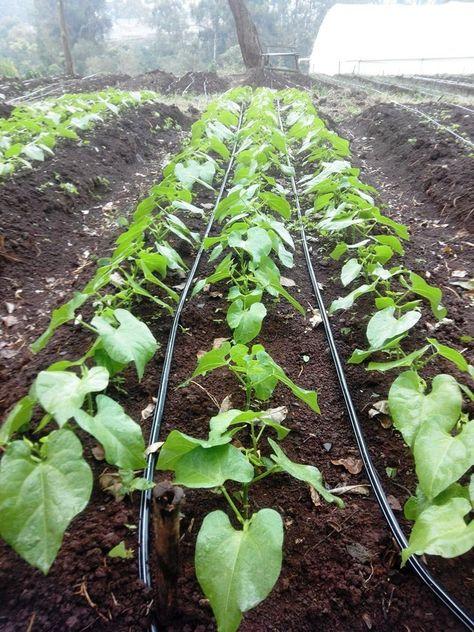
Wakulima wa mazao waliolima mazao yaliyochipua vizuri katika shamba dogo lililotandazwa kwa mabomba maalumu yenye matundu madogomadogo, ambayo yanasaidia katika unyunyiziaji wa mazao kwa ajili ya kuhakikisha ukuaji wa mazao hayo.